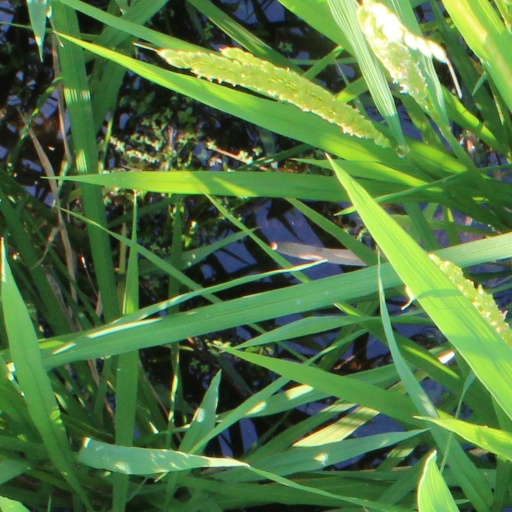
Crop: rice